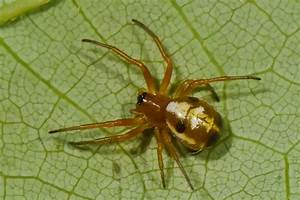
Label: ragno